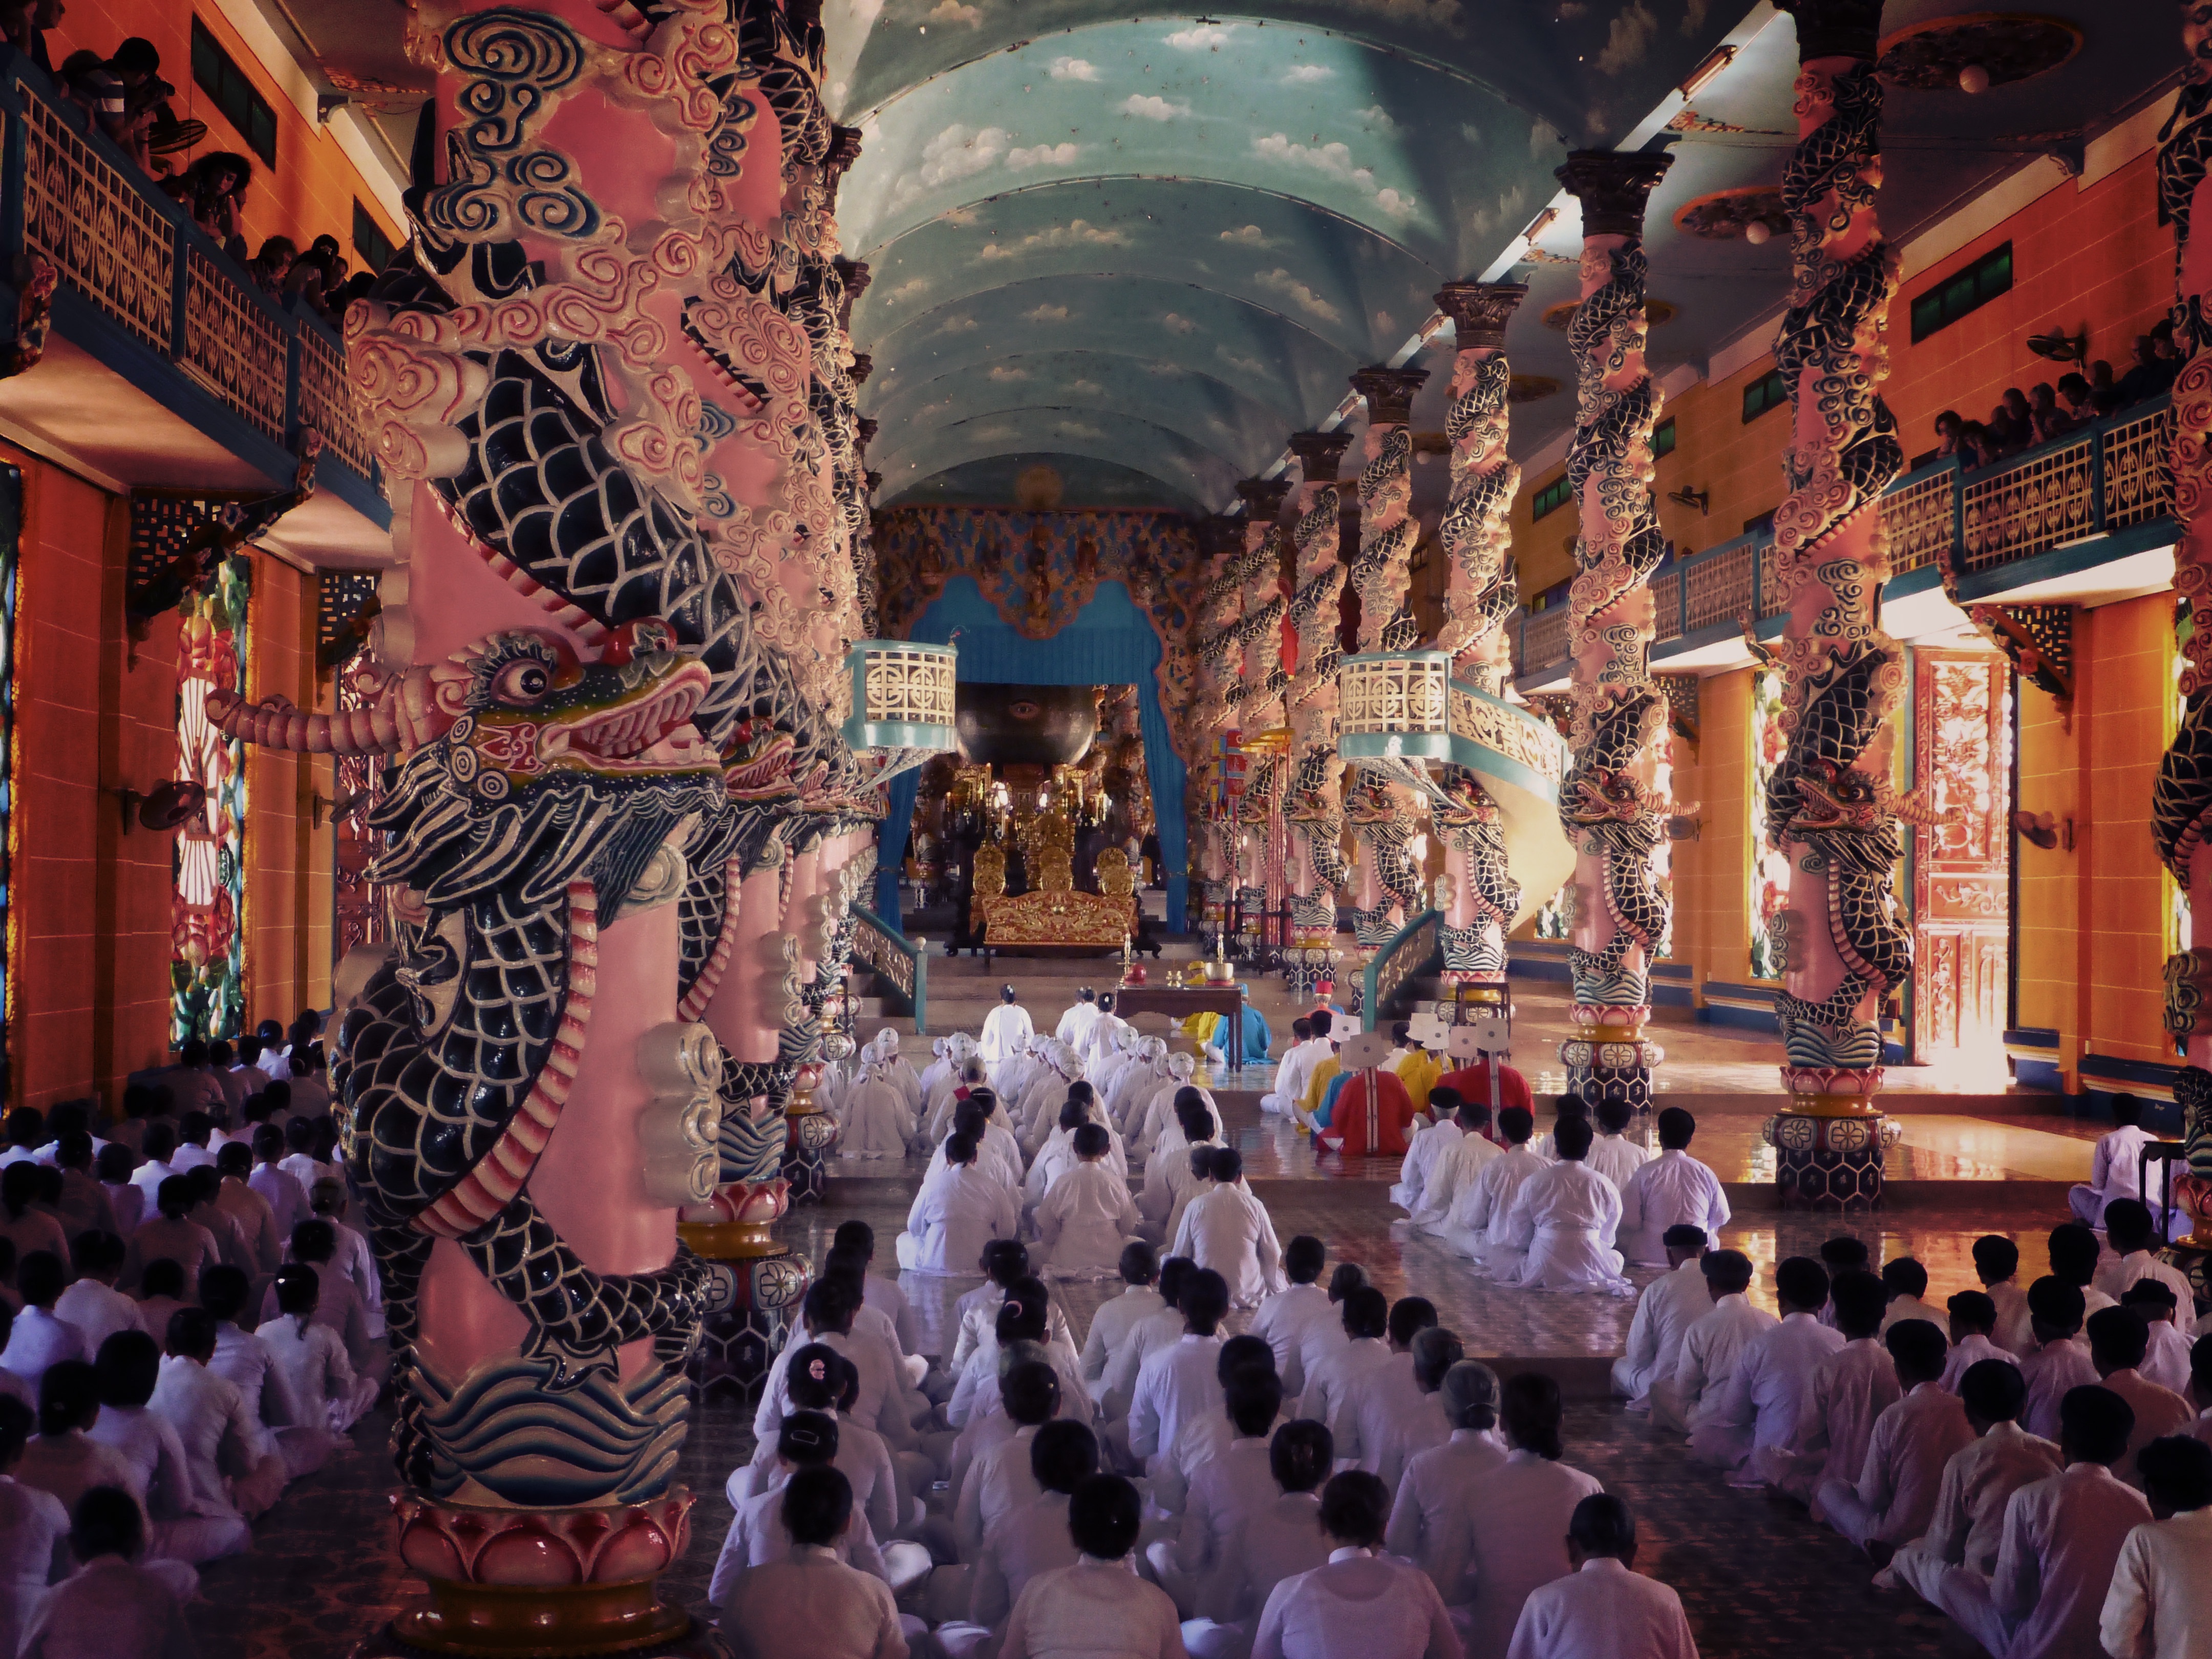
temple